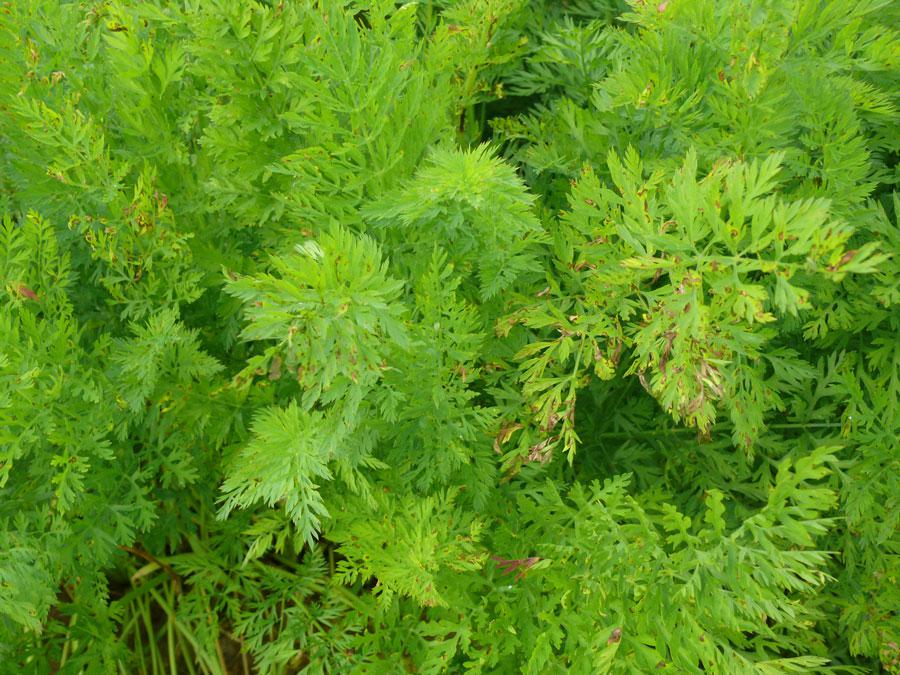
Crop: unknown
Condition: carrot_carrot_cercospora_blight